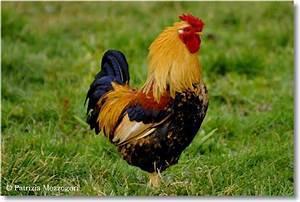
chicken